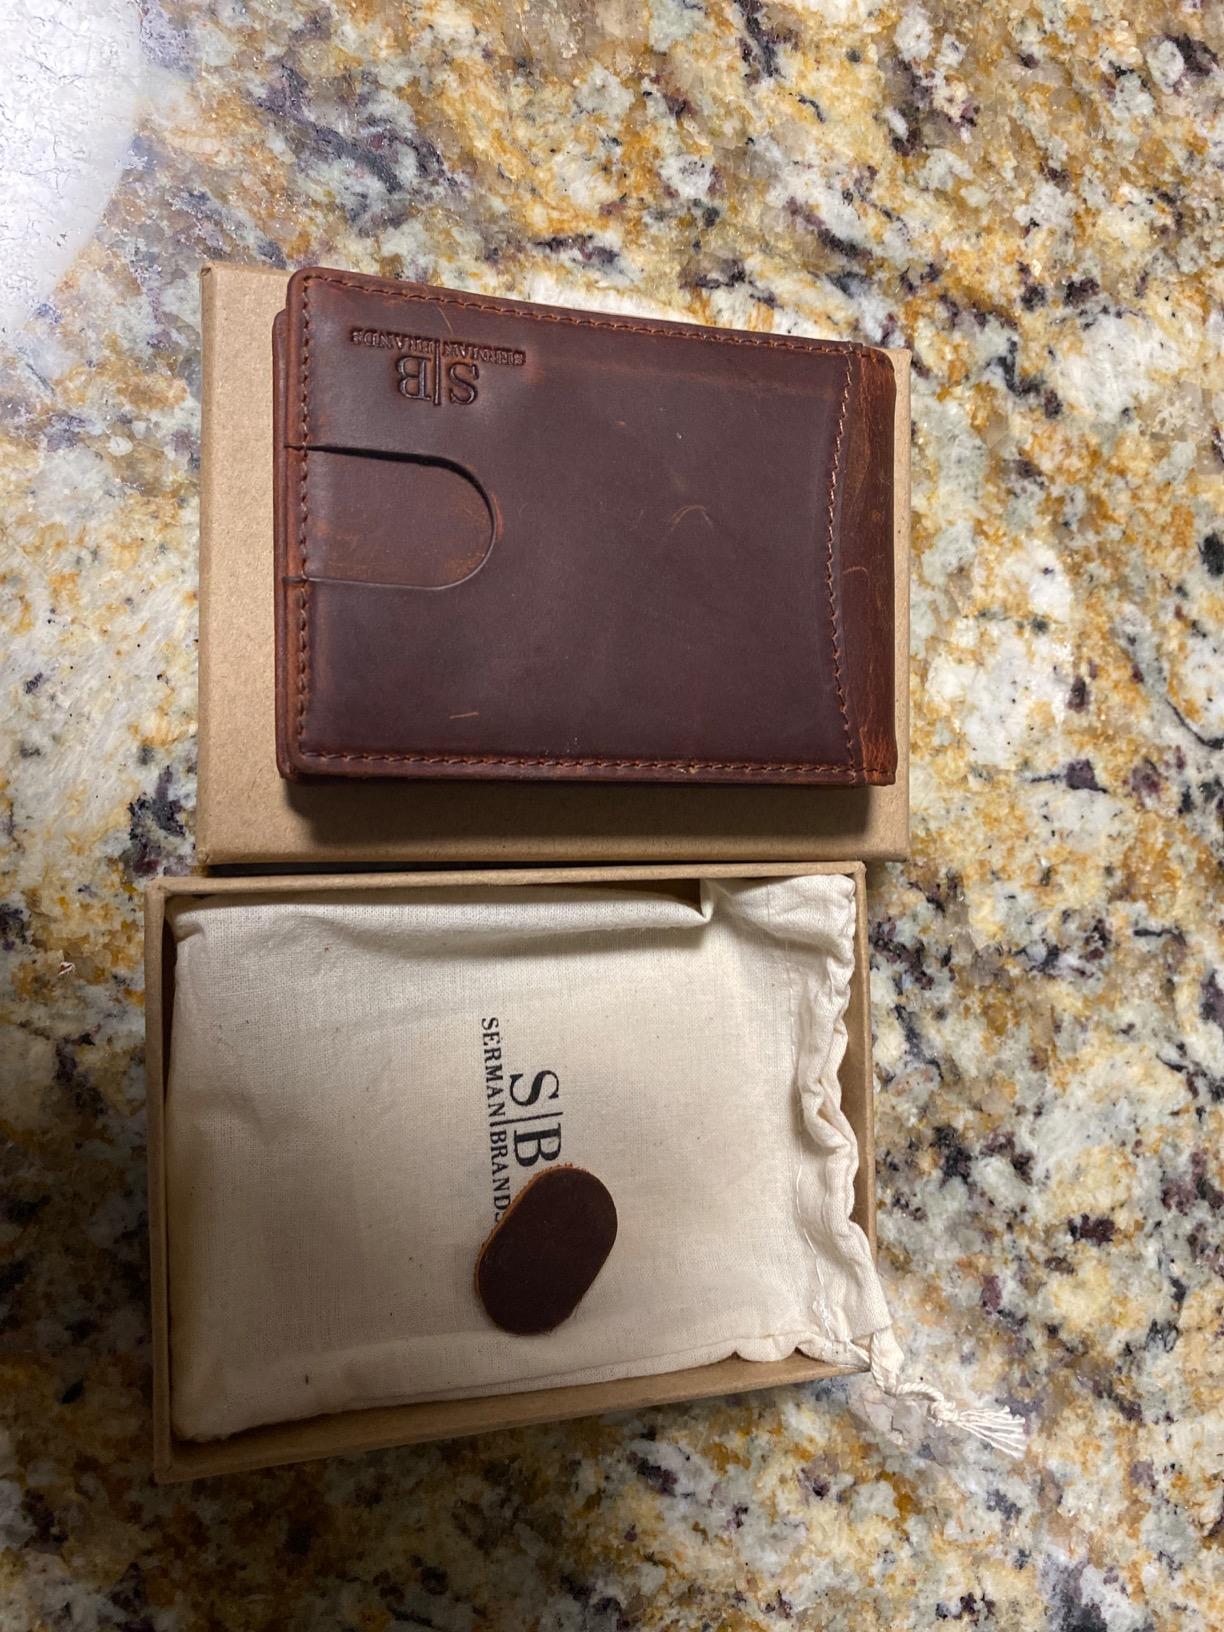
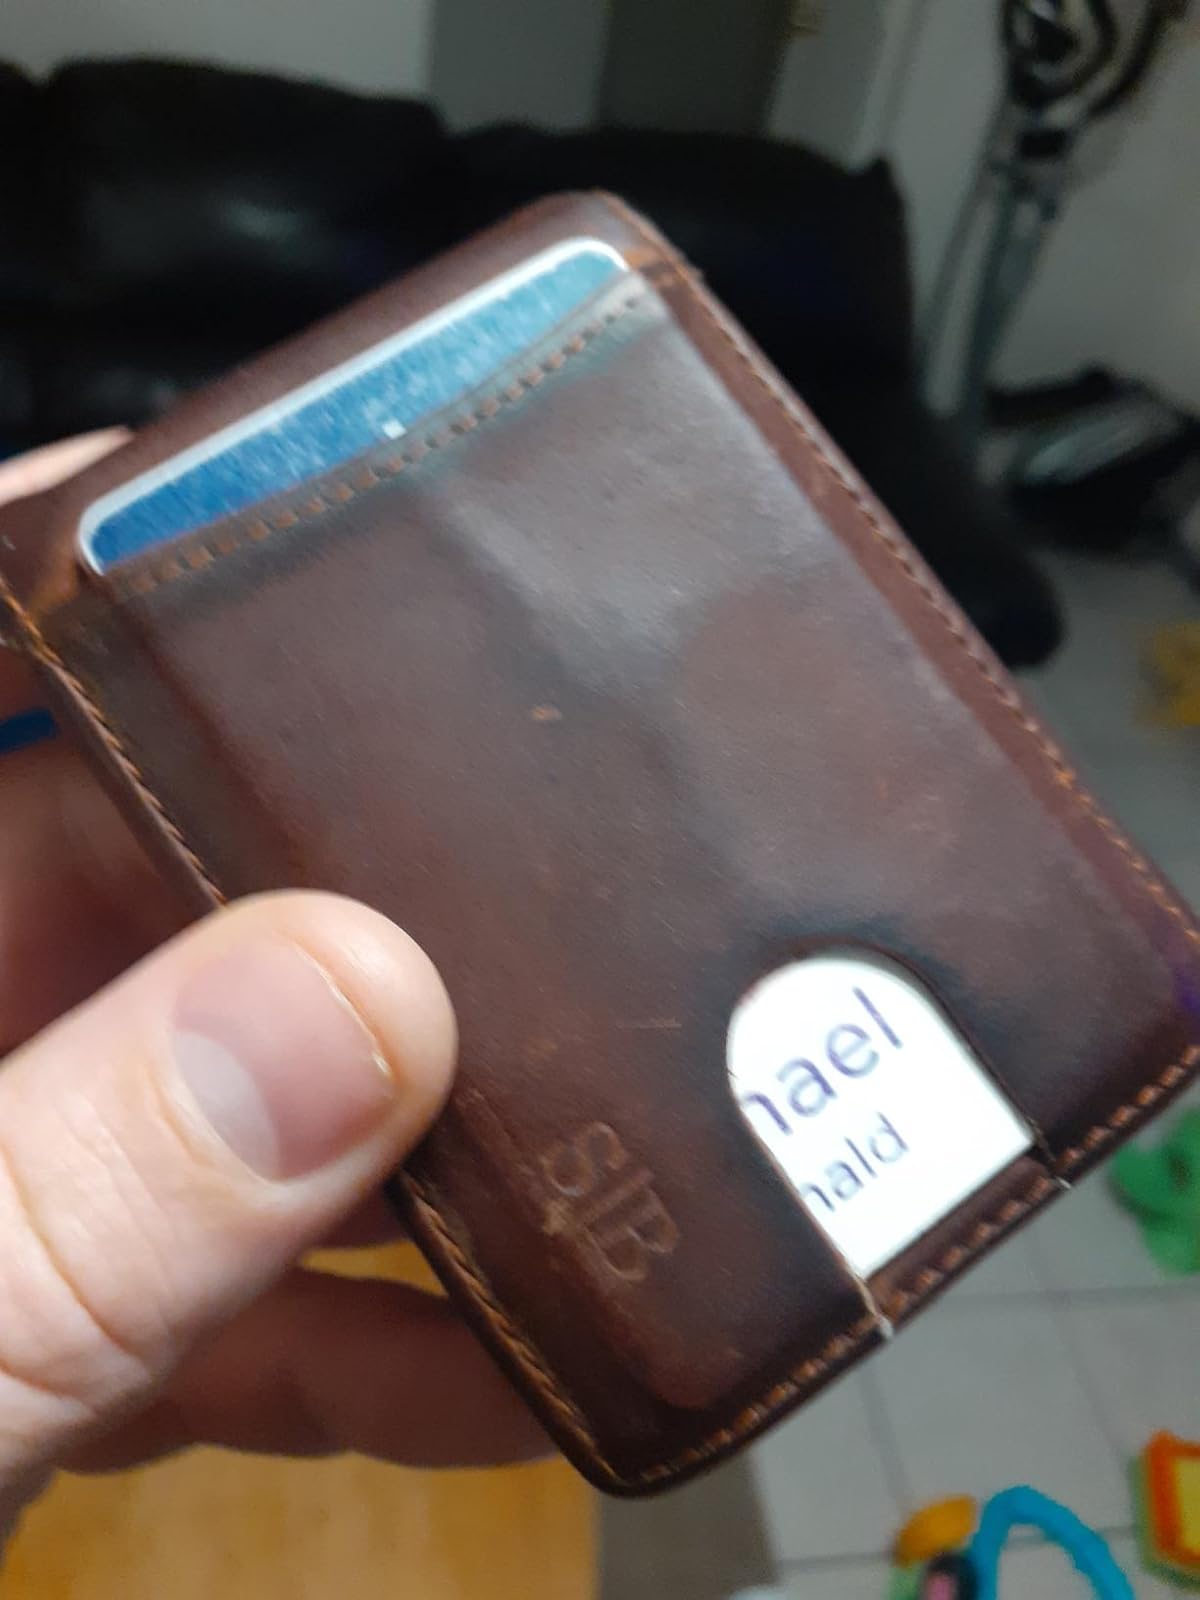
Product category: accessories_wallet
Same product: yes